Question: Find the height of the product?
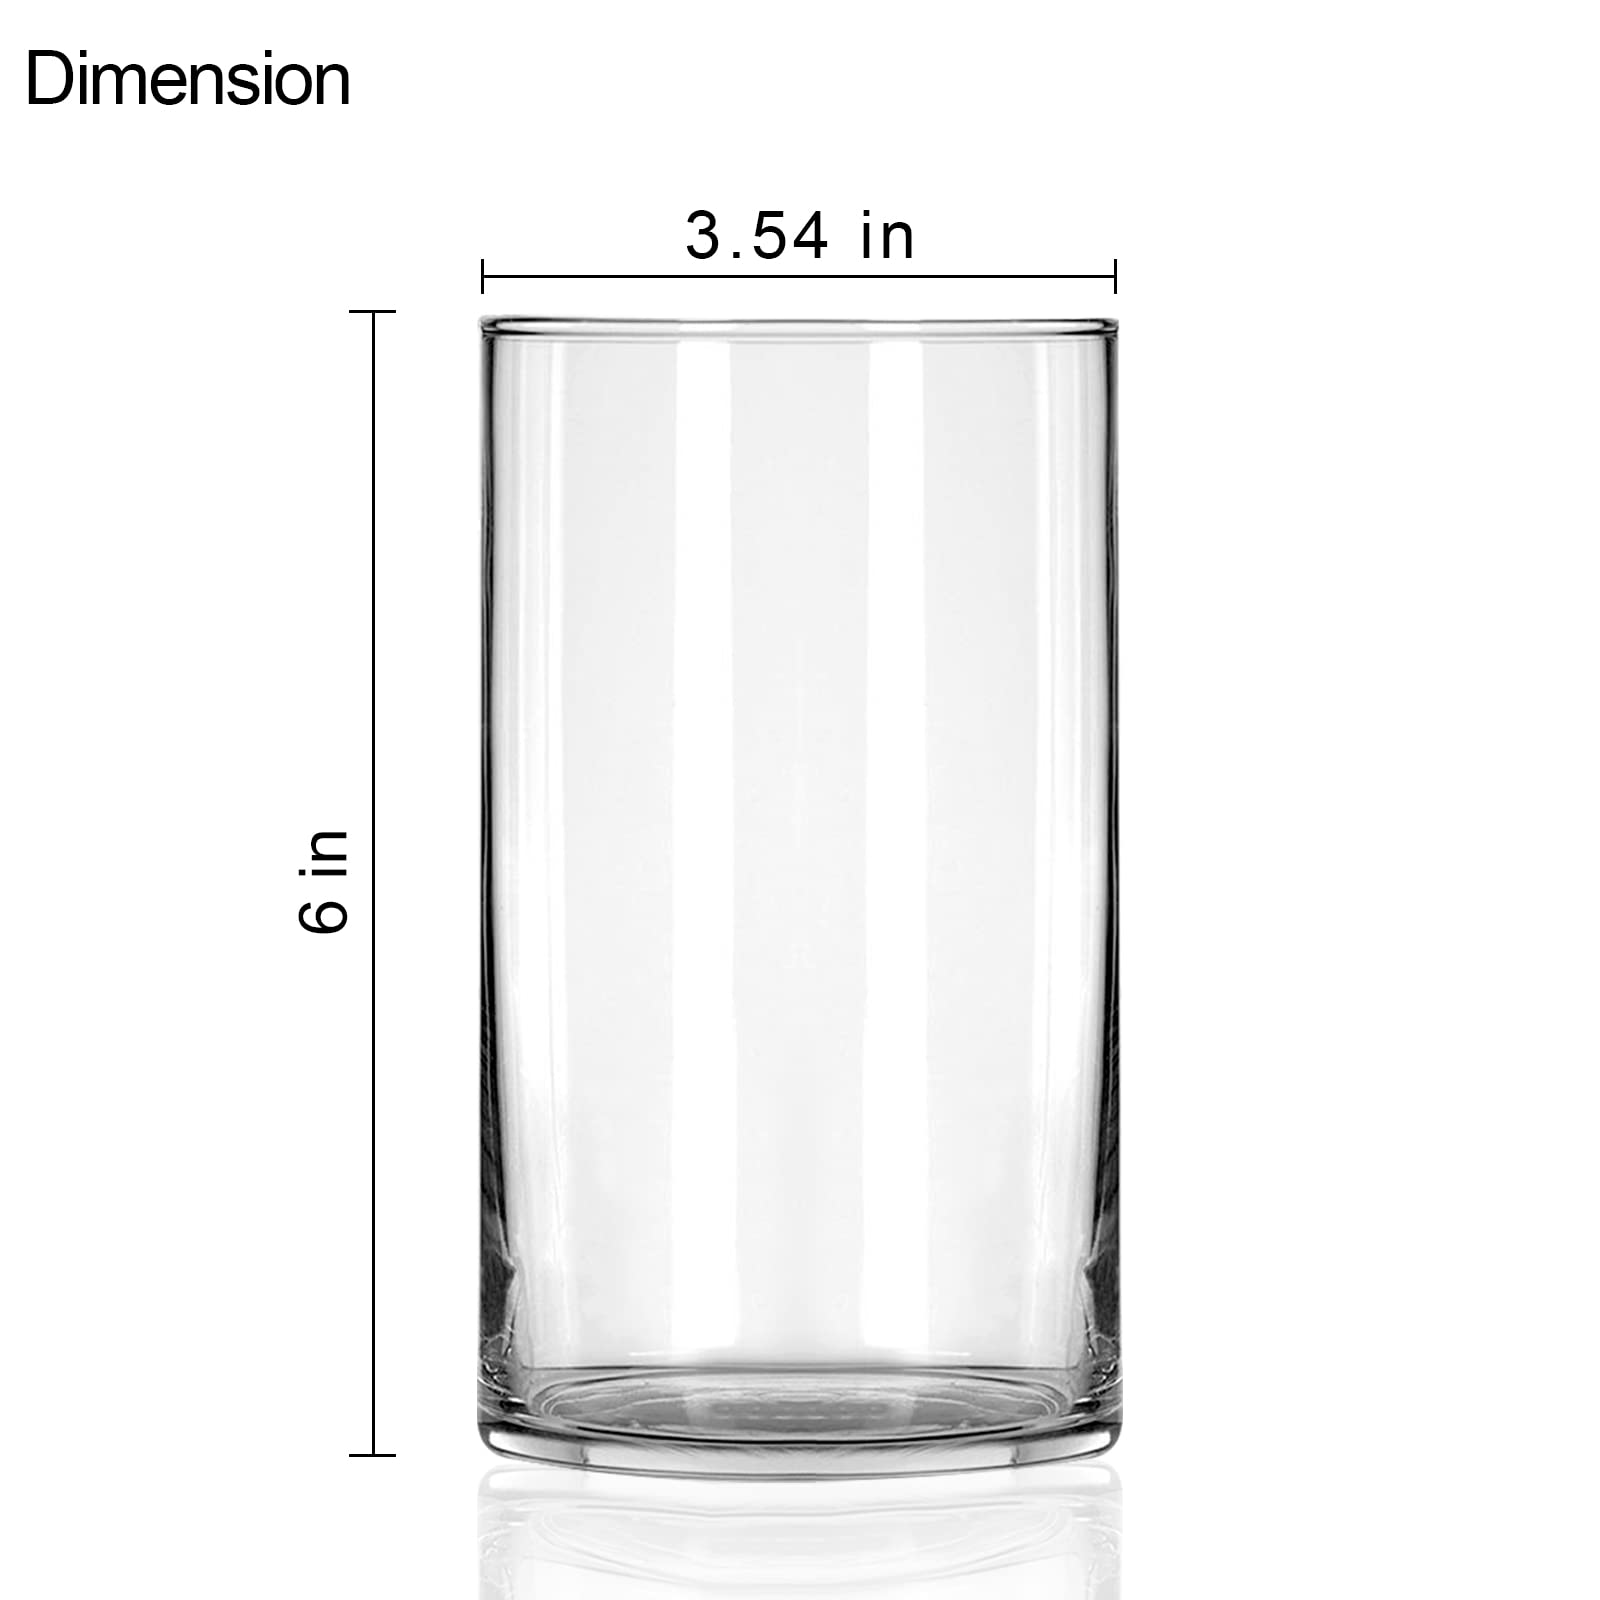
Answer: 9.0 inch